Animals taking public transportation

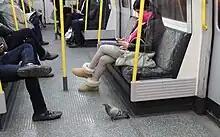
A feral pigeon travelling on a carriage on the London Underground

Some domestic pets, feral animals and wild animals have learned to use human public transportation to travel independently. This is tolerated or even celebrated by passengers, although most public transportation systems only allow service animals and forbid pets.